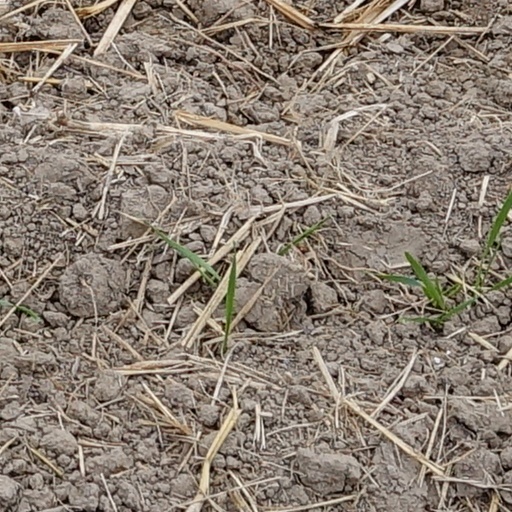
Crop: wheat